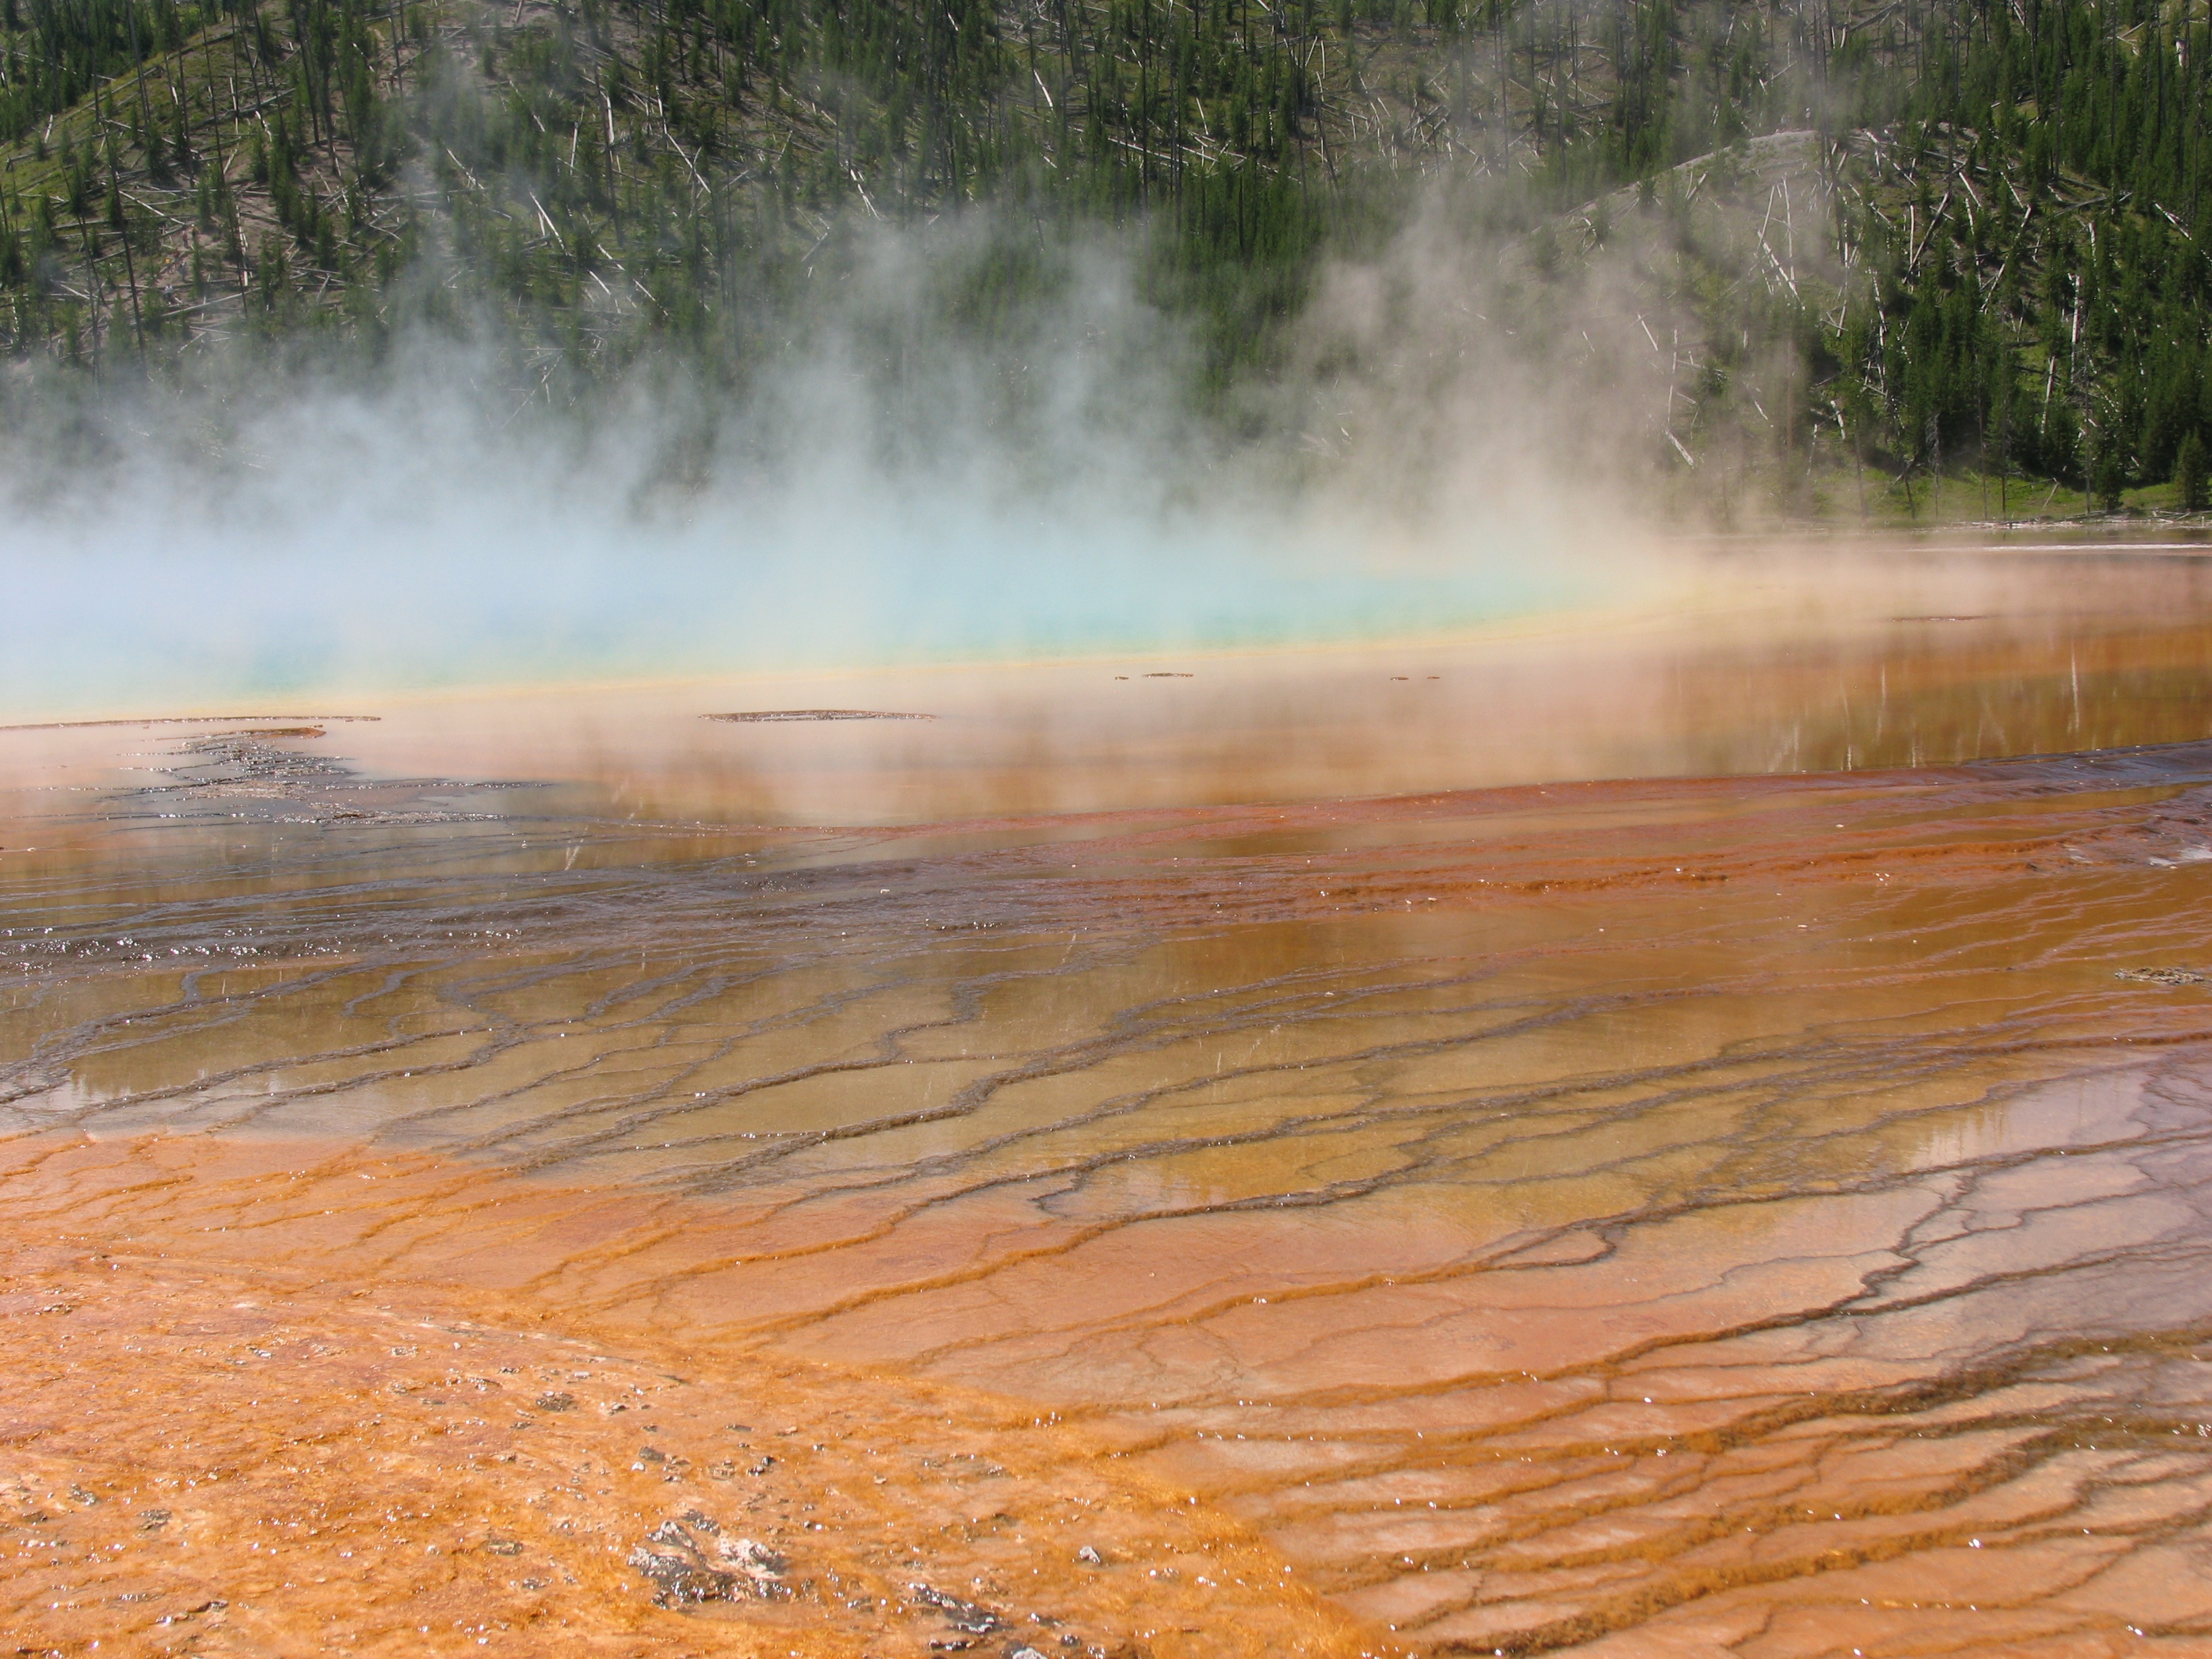
water, nature, wilderness, morning, river, spring, reflection, soil, body of water, yellowstone, grand, geyser, prismatic, landform, natural environment, geographical feature, atmospheric phenomenon